Graukloster (Schleswig)

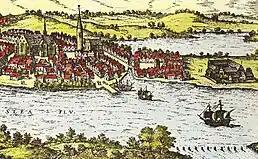
Historical view of Schleswig by Frans Hogenberg from Georg Braun's "Civitates Orbis Terrarum" (around 1600), in the center, on the market square, on the right, the tower of the former Trinity Church (until 1531, F), next to it (G) the church of the Graukloster St . Paul

The monastery was founded in 1234 under the patronage of St. Paul during the reign of Duke Abel, later King of Denmark. Abel left the site of a former Danish royal court for the friars of the Franciscan order, founded in 1210. This court became redundant with the construction of Jürgensburg Castle on Gull Island, near the city center and St. Peter's Cathedral. Alongside the monasteries in Viborg and Ribe, it stands as one of the earliest Franciscan monasteries in Danish territory. Initially, St. Paul belonged to the Saxon Franciscan Province (Saxonia) within the Franciscan Order. However, in 1239, it became part of the Ribe Custody of the Order's Dacia Province (Denmark) due to the rapid expansion of the Order. Ecclesiastically, the monastery was subordinate to the bishopric of Schleswig and the archbishopric of Lund, while its secular affairs were dependent on the duchy of Schleswig. The construction of the monastery church was completed in 1240.